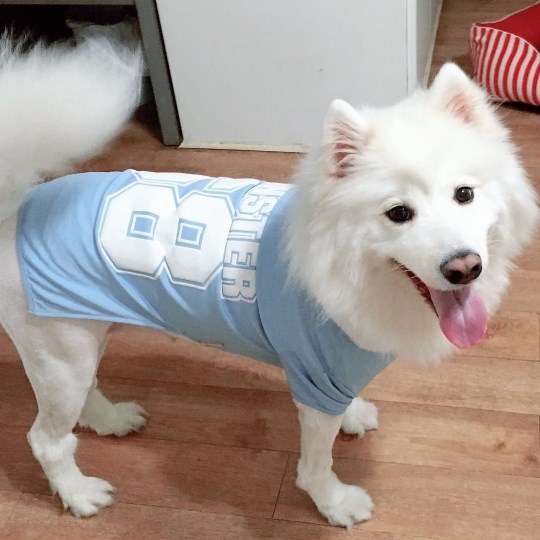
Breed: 2192-n000088-Samoyed